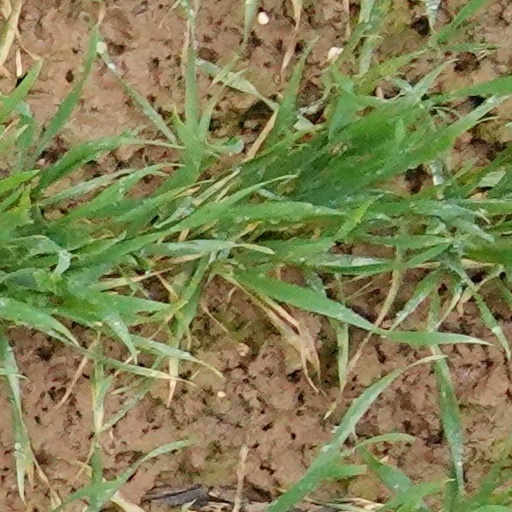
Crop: wheat